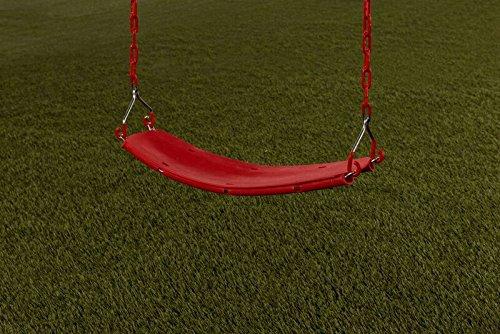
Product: CREATIVE CEDAR DESIGNS Beginner Swing Seat with Chains
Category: Toys & Games | Sports & Outdoor Play | Play Sets & Playground Equipment | Play & Swing Sets
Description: Compatible with most wooden swing sets for building your first backyard play set or adding a new child's swing child's swing seat.
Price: $17.98